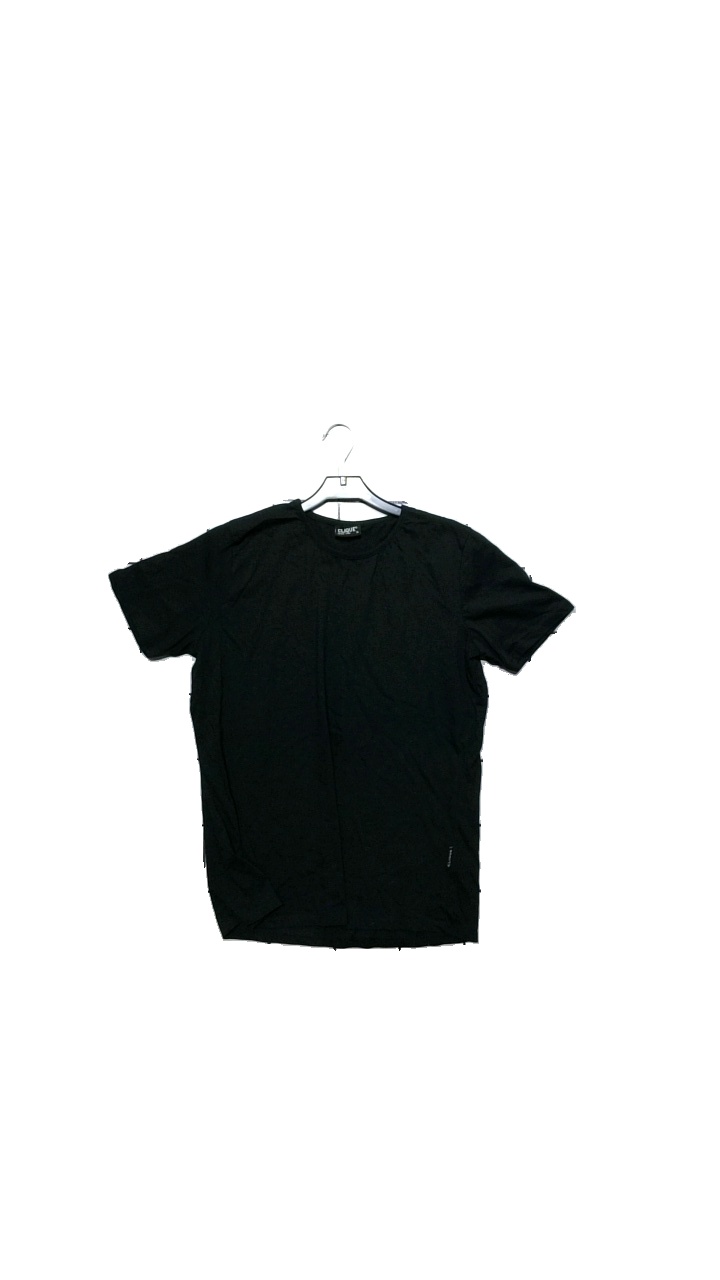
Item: T-shirt (Unisex)
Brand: Clique
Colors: Black
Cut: Regular
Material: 100%Cotton
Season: All
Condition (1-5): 3
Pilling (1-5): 3
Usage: Reuse
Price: <50